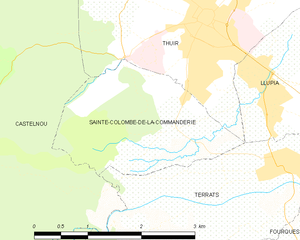
Carte des communes françaises
Sainte-Colombe-de-la-Commanderie est une commune française, située dans le département des Pyrénées-Orientales en région Occitanie. Ses habitants sont appelés les Sainte-Colombans.